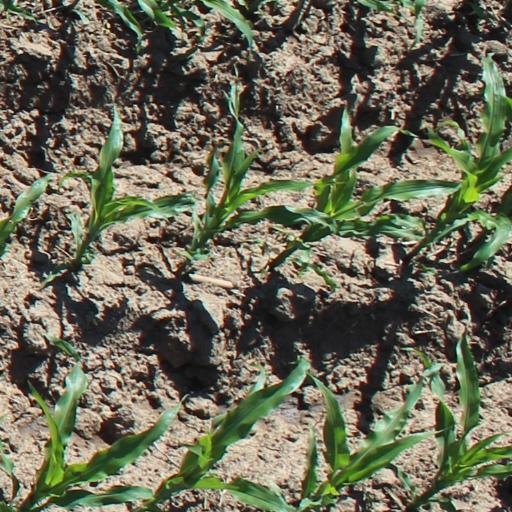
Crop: maize; corn